Debi (2005 film)

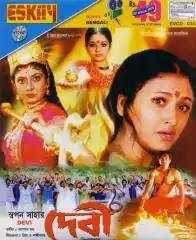
Theatrical release poster

Debi is a 2005 devotional Bengali film directed by Swapan Saha and produced by Mukul Sarkar. It is a remake of Kodi Ramakrishna's "Ammoru" (1995). The film features Jisshu Sengupta, Debashree Roy and Rachana Banerjee in the lead roles. Music of the film has been composed by Ashok Bhadra.